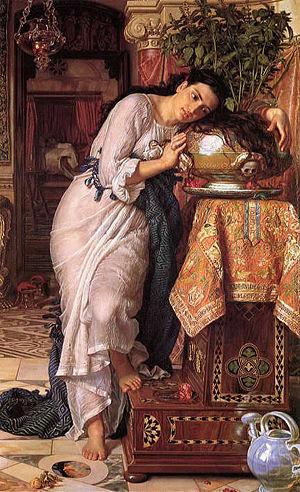
Isabella, or the Pot of Basil est un poème narratif écrit en 1818 et publié en 1820 par John Keats adapté de histoire du Décaméron de Boccace.